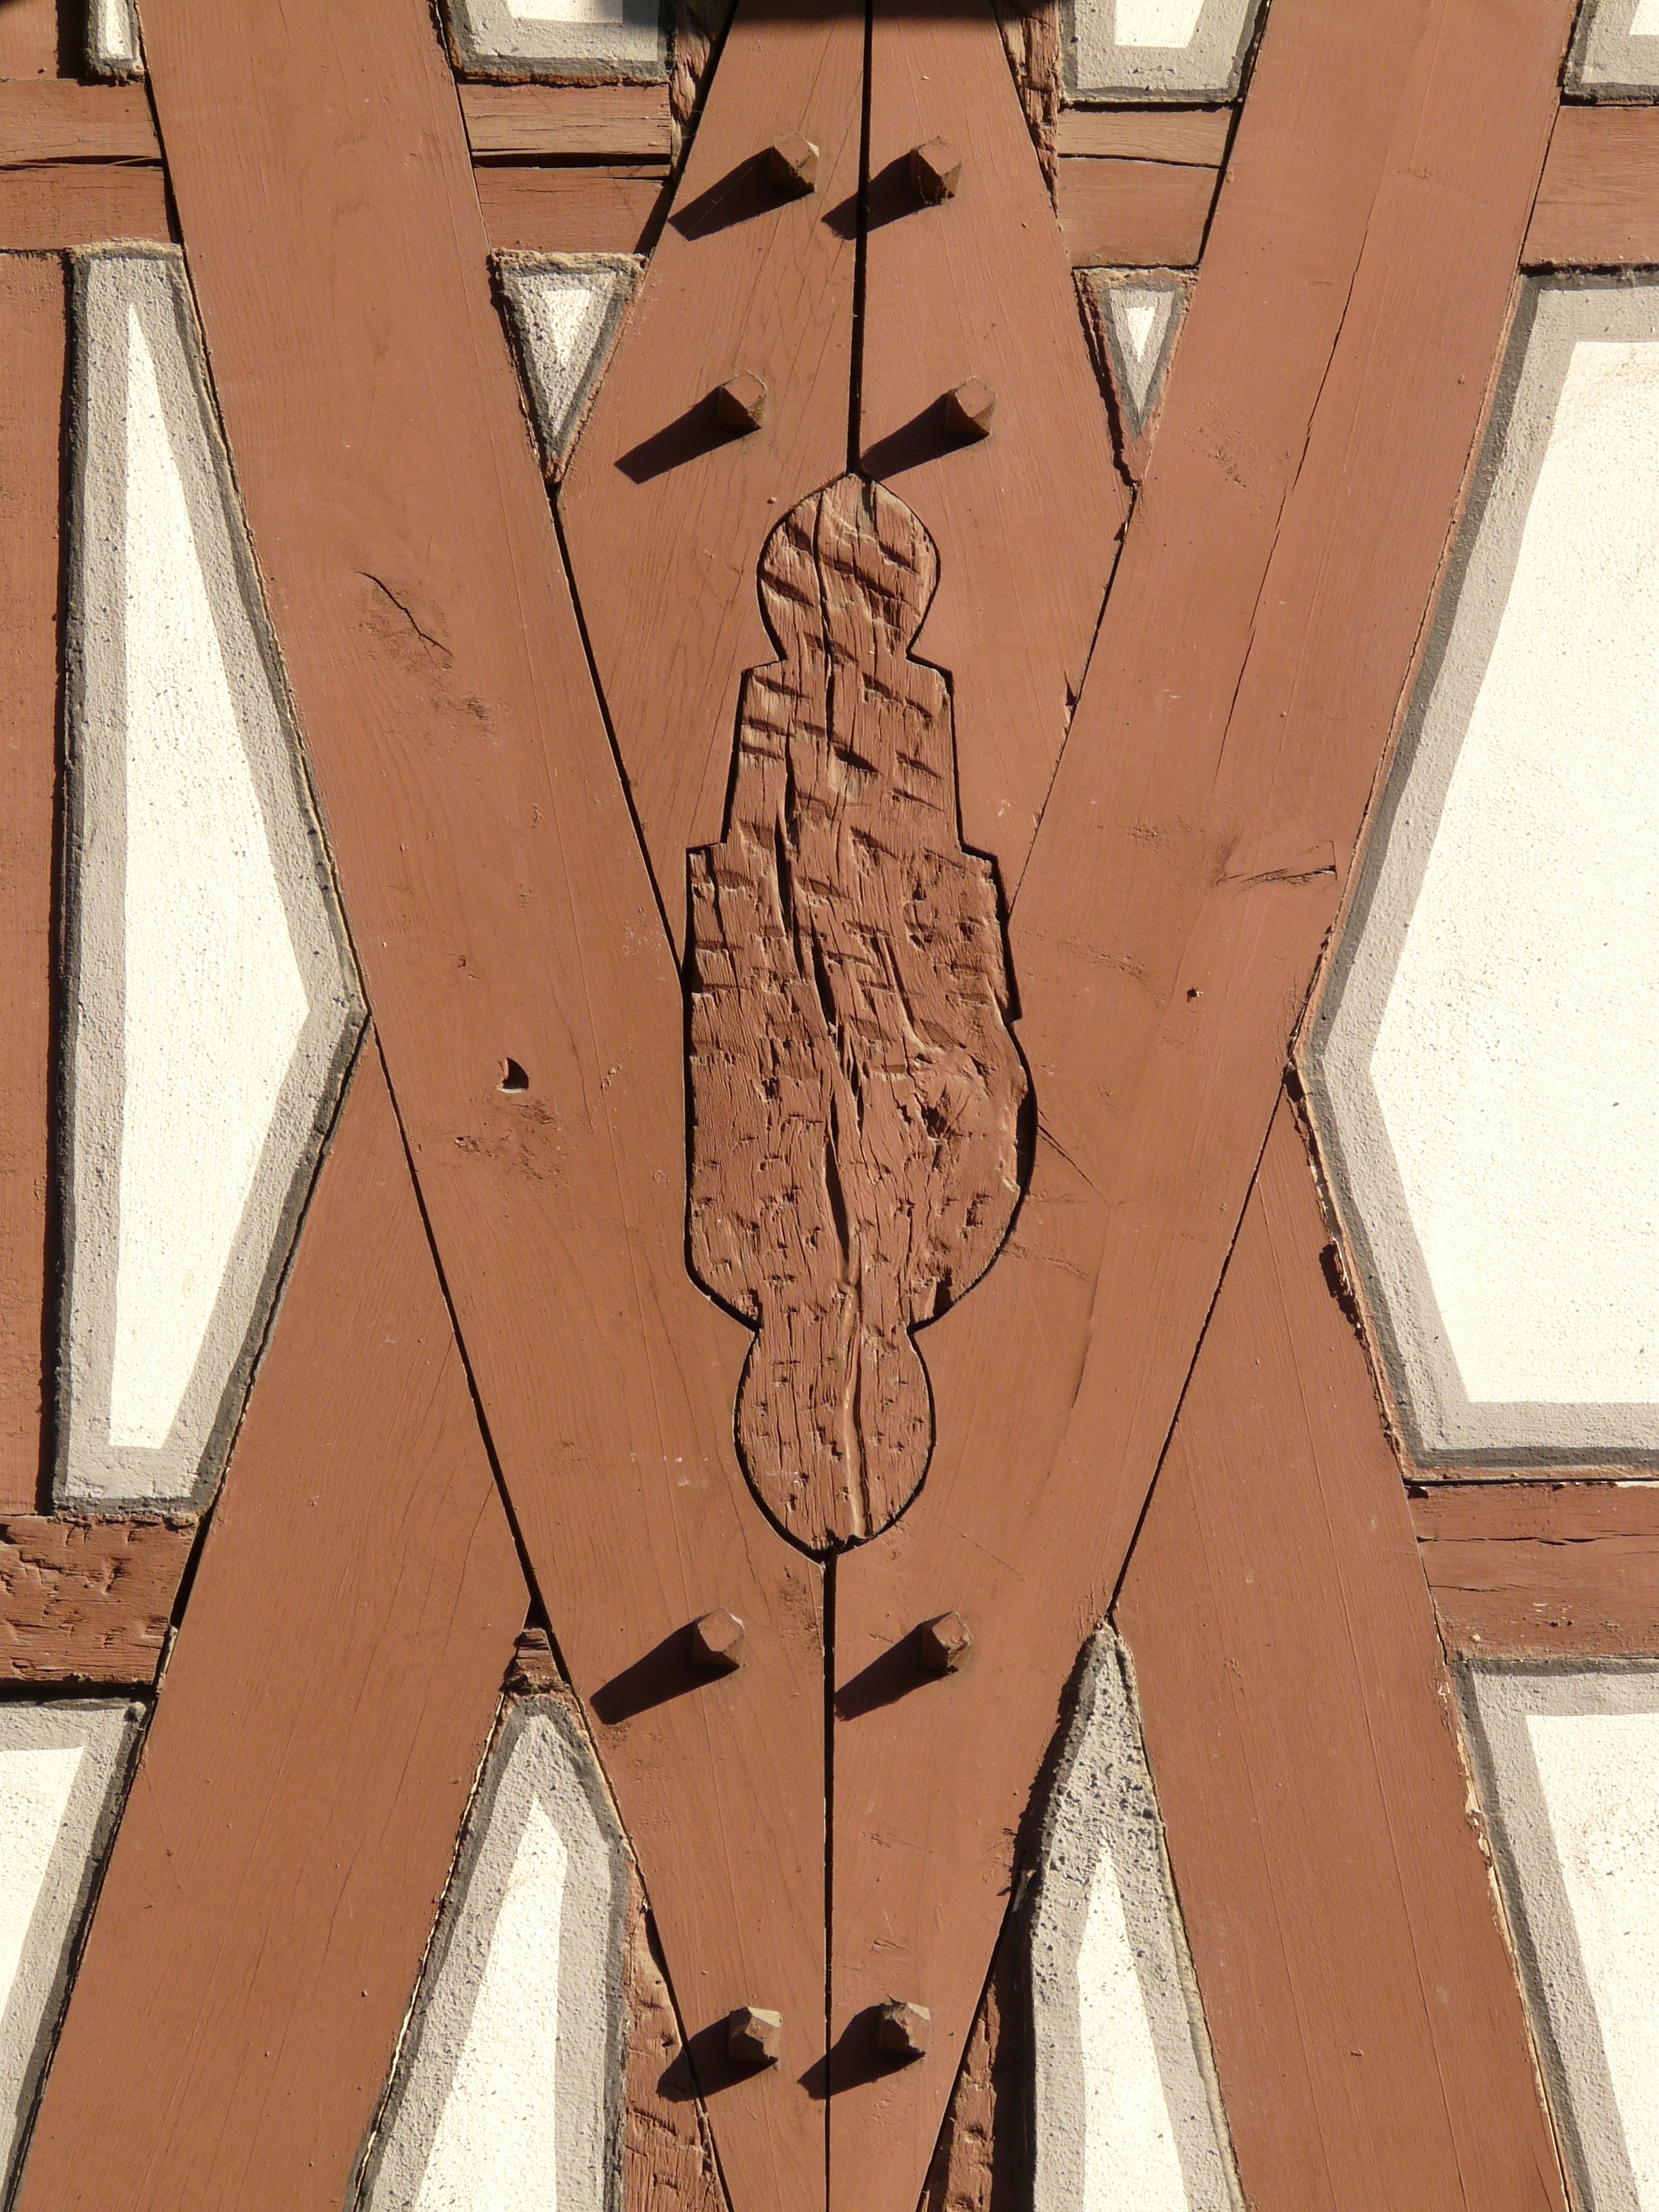
wood, window, wall, bar, color, nail, sculpture, art, design, temple, carving, shape, fachwerkhaus, truss, entablature, ancient history, wooden nail